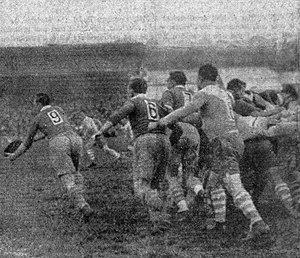
Championnat de France de rugby 1937, Vienne - Montferrand, sortie de mêlée pour le montferrandais Thiers, le demi de mêlée qui ouvre sur ses lignes arrières.
Le Club sportif de Vienne rugby est un club de français rugby à XV basé à Vienne.
Le championnat de France de rugby à XV de première division 1936-1937 est remporté par le CS Vienne qui bat l'AS Montferrand en finale.
Pierre Thiers est un joueur français de rugby à XV, né le 16 avril 1914 à Thiers et mort le 23 mai 1997 à Clermont-Ferrand, ayant évolué au poste de demi de mêlée puis de troisième ligne en sélection nationale, ainsi qu’à l’AS Montferrand avant-guerre puis au SA Thiers à la Libération. Il mesurait 1,75 m pour 80 kg